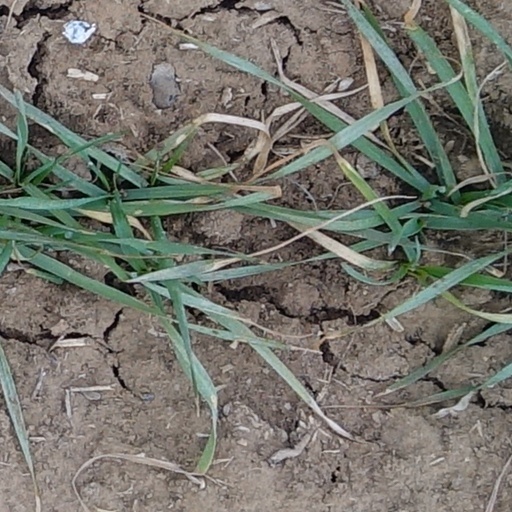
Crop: wheat